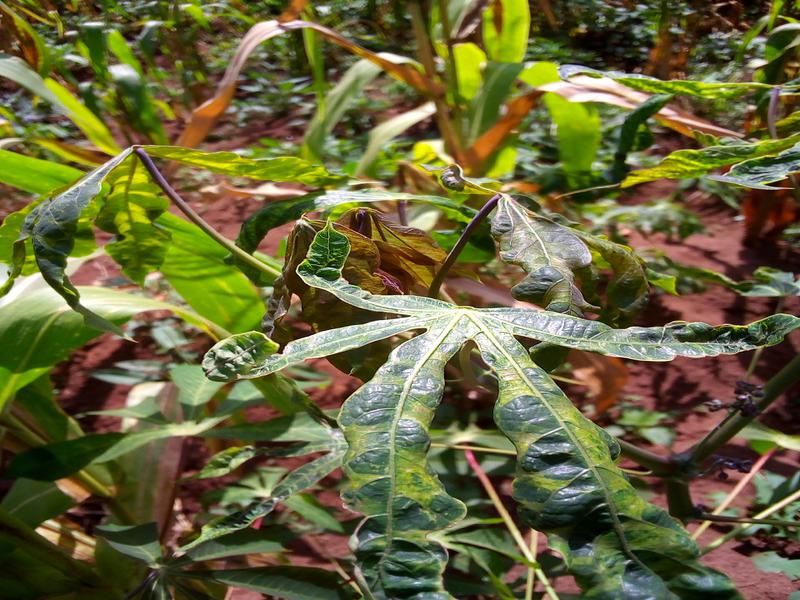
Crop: cassava
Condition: mosaic_disease